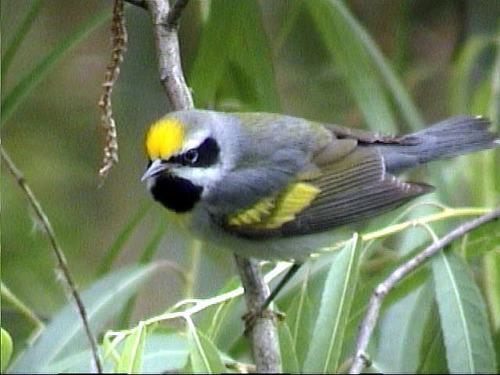
A photo of a golden winged warbler